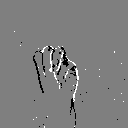
ASL letter: m